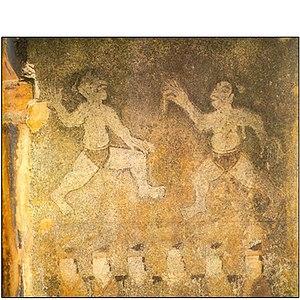
Art martial chinois à part entière, le Shou Bo 手搏, signifie littéralement « combat à mains nues ». Plusieurs anciens écrits chinois font référence, tout au long de l’histoire, à cette forme de combat.